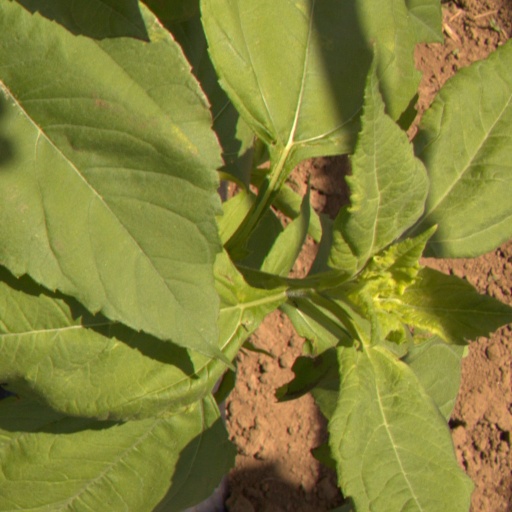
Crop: Jerusalem artichoke